Insular art

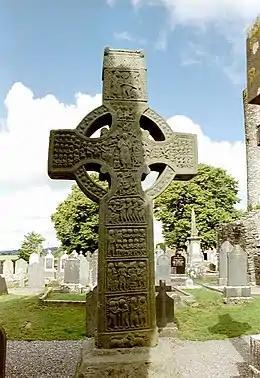
Muiredach's High Cross at Monasterboice, 10th century

Large stone high crosses, usually erected outside monasteries or churches, first appear in the 8th century in Ireland, perhaps at Carndonagh, Donegal, a monastic site with Ionian foundations, apparently later than the earliest Anglo-Saxon crosses, which may be 7th-century.